2019 Giro d'Italia, Stage 1 to Stage 11

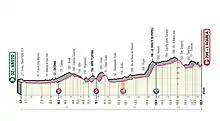

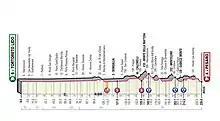

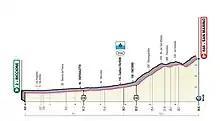

19 May 2019 – Riccione to San Marino (San Marino), (ITT)